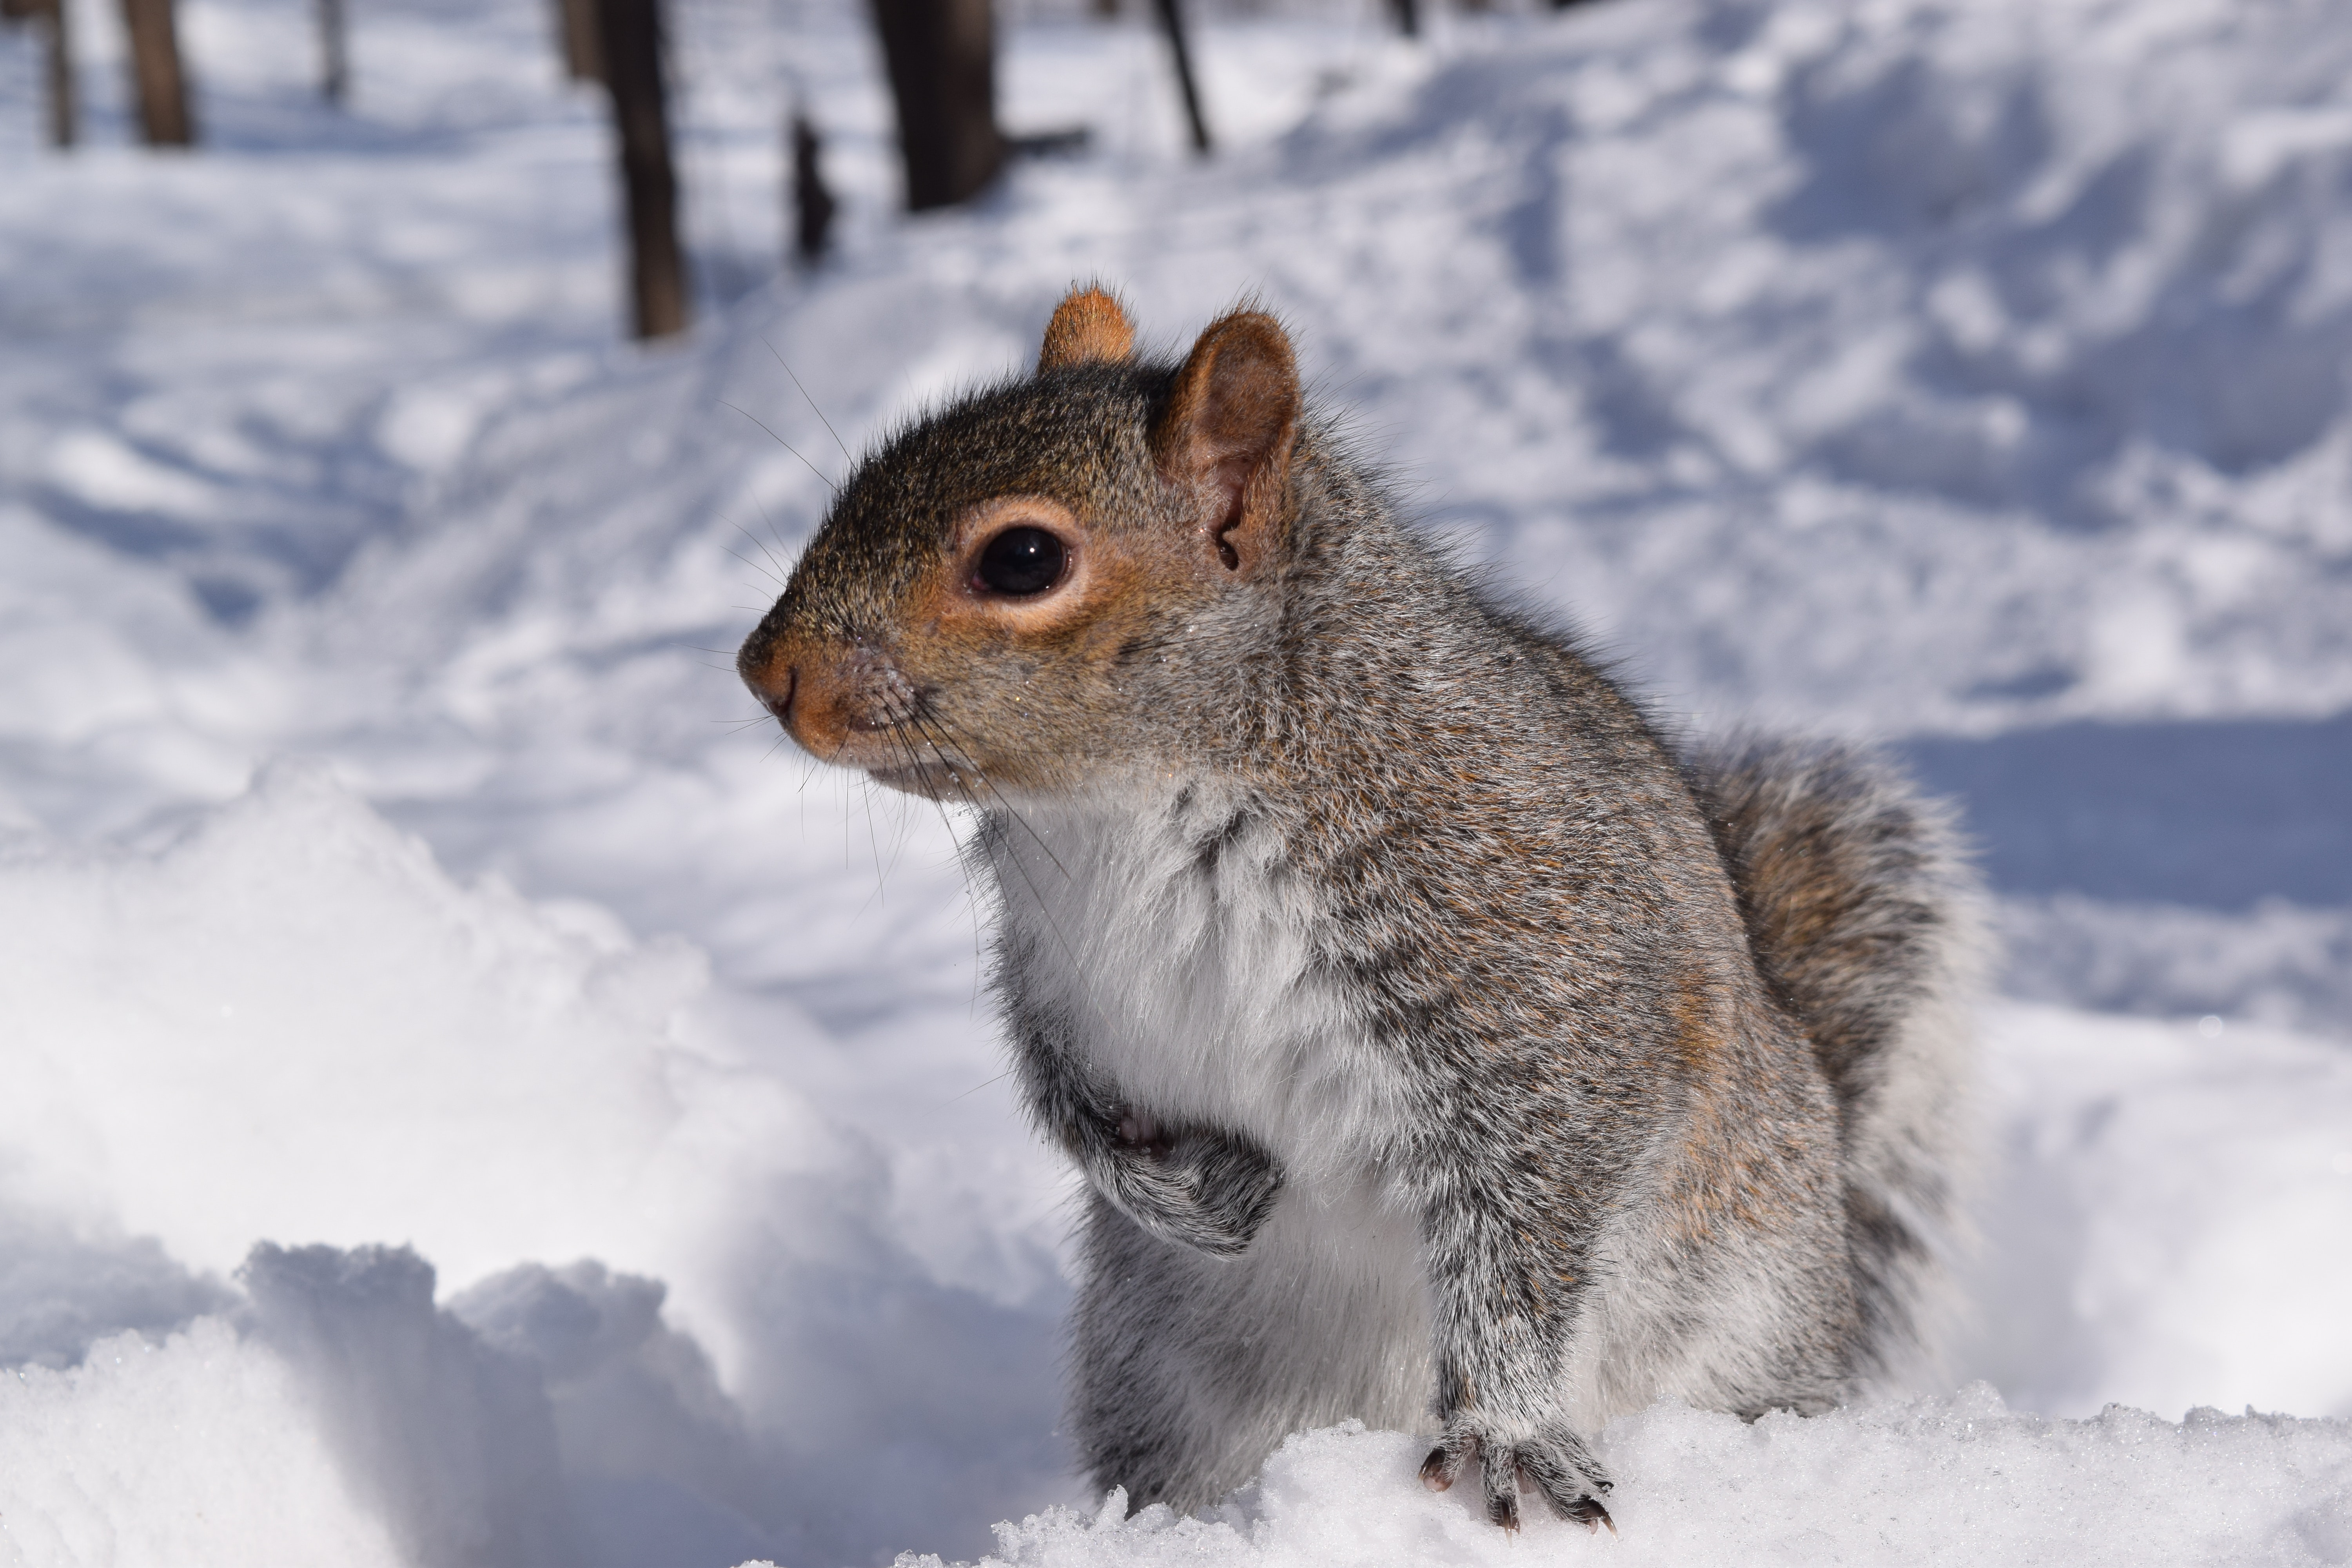
mammal, vertebrate, squirrel, grey squirrel, fox squirrel, ground squirrels, snow, wildlife, snout, whiskers, winter, chinchilla, rodent, tail, fur, fawn